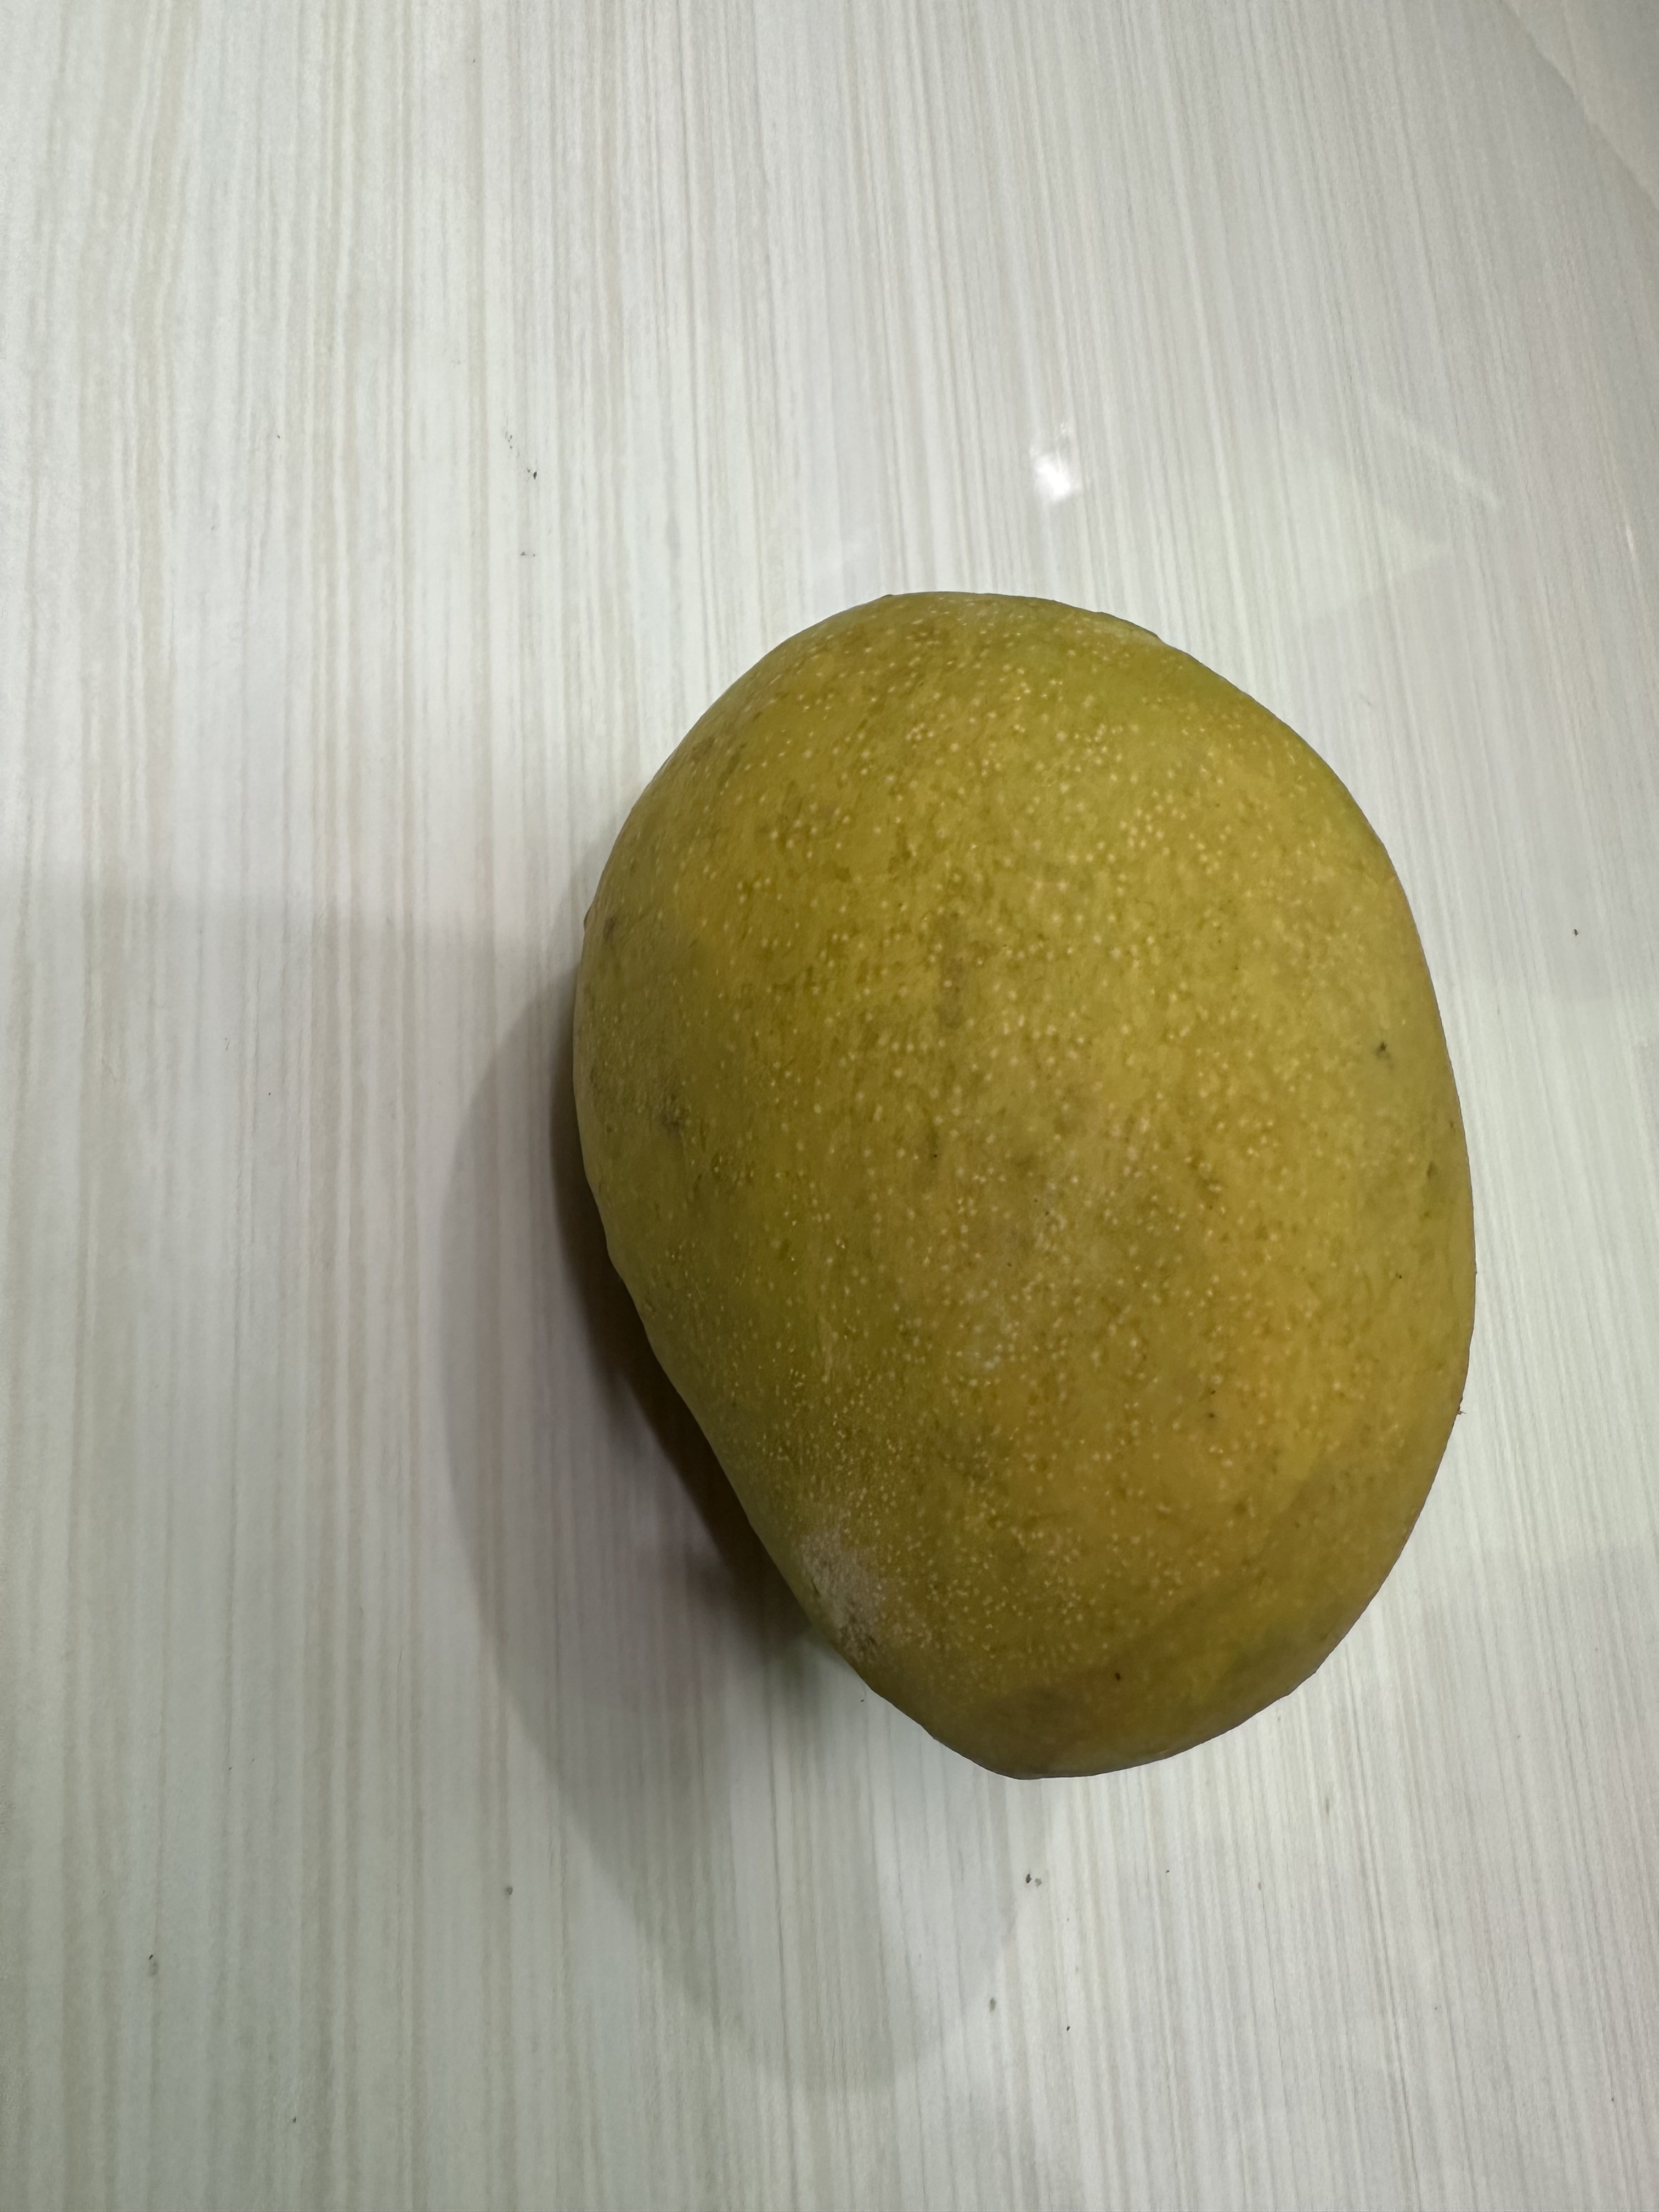
Mango variety: Bari-4